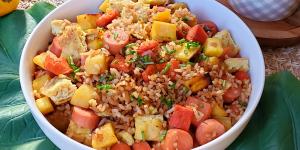
chaufa de cecina